St. Charles Garnier College

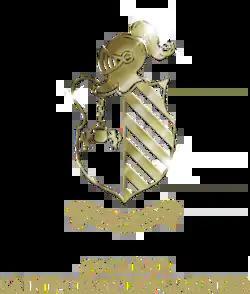
School Logo

St. Charles Garnier College or Jesuit College is a private secondary school in Quebec City, Quebec. The current school was established by the Society of Jesus in 1930 and it succeeded a previous Jesuit college which was founded in 1634. It is situated on Boulevard René-Lévesque to the east of Laval University in the borough of Sainte-Foy–Sillery–Cap-Rouge. Attached to the college is the Manresa Spirituality Centre.